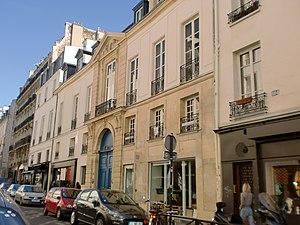
Hôtel Mégret de Sérilly, 106 rue Vieille du Temple 75003 Paris. This building is inscrit au titre des Monuments Historiques. It is indexed in the Base Mérimée, a database of architectural heritage maintained by the French Ministry of Culture,
L'hôtel Mégret de Sérilly est un hôtel particulier du XVIIᵉ siècle, situé dans le Marais, au 106 de la rue Vieille-du-Temple dans le 3ᵉ arrondissement de Paris, en France.
Anne-Marie-Louise-Jeanne Thomas de Domangeville, née le 24 août 1762 à Paris, morte le 17 avril 1799, est une dame de la noblesse de robe lorraine ayant vécu les années de la Révolution française.
Cet article recense les monuments historiques du 3ᵉ arrondissement de Paris, en France.